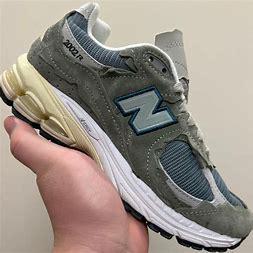
Brand: New
Model: Balance 2002R